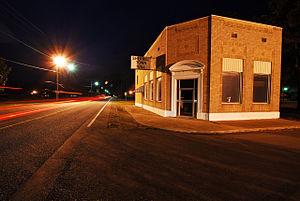
Sherrill est une ville du comté de Jefferson (Arkansas), en Arkansas aux États-Unis.